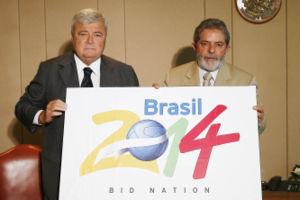
Ricardo Terra Teixeira est un dirigeant sportif brésilien, 18ᵉ président de la fédération brésilienne de football depuis le 16 janvier 1989, jusqu'à sa démission le 12 mars 2012. Son cinquième mandat consécutif se termina en 2007, mais il fut décidé de le prolonger jusqu'à la finale de la coupe du monde 2014, qui aura lieu au Brésil. Sa démission l'interromp plus de deux ans avant.